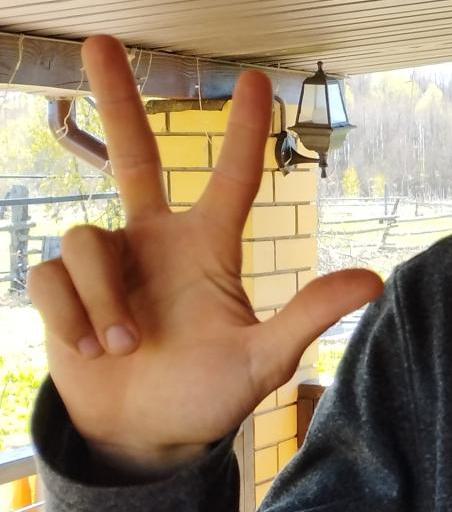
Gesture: three2